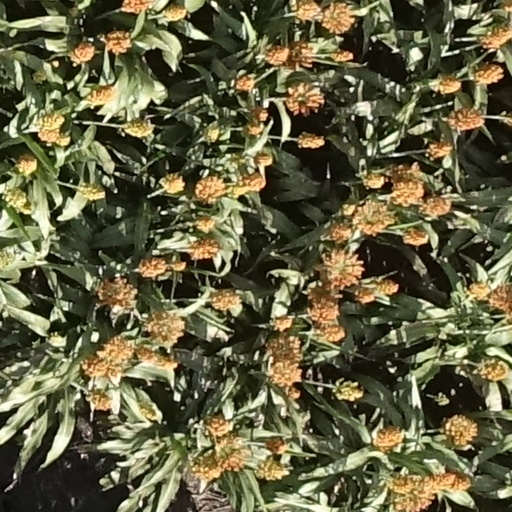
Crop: sorghum